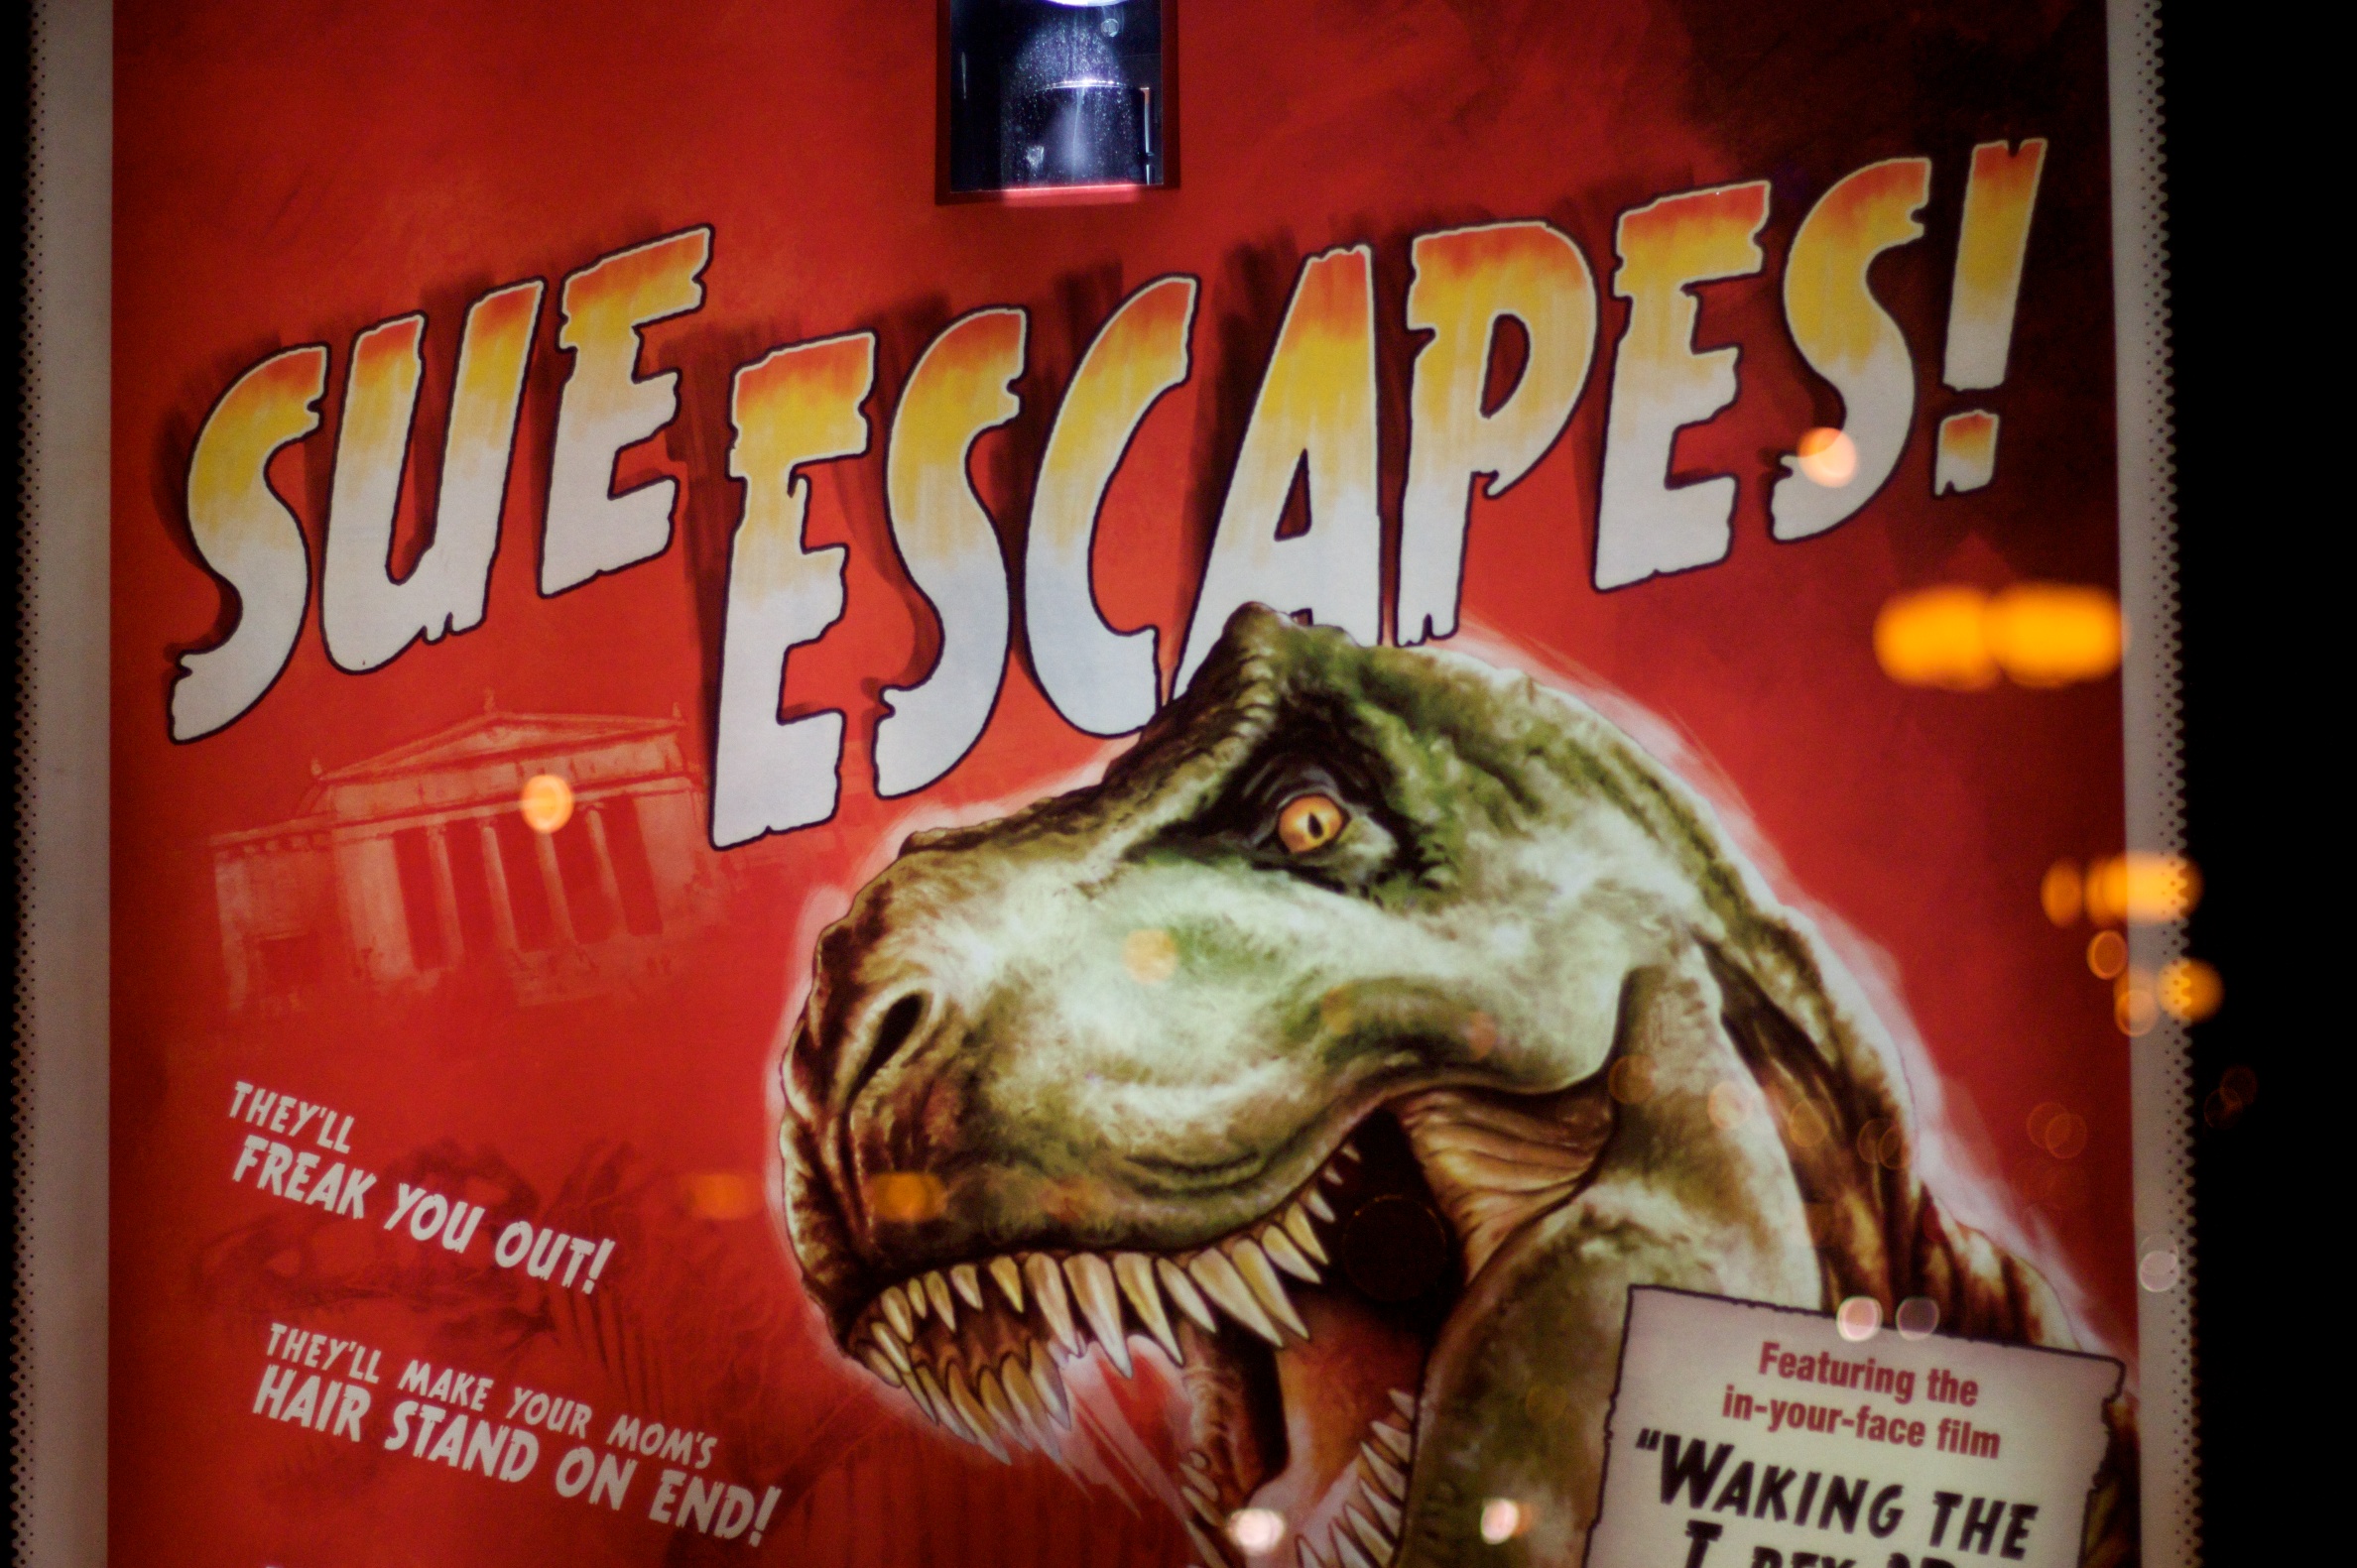
advertising, fiction, poster, dinosaur, comics, comic book, pc game